Question: Please indicate a possible affordance area of the carrot that can be used for eating
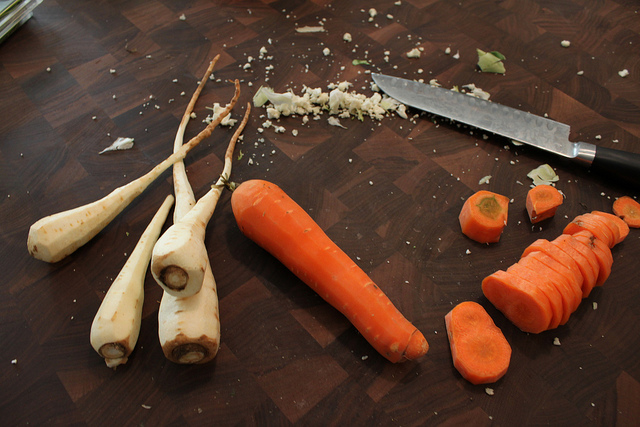
Answer: [448, 180.5, 634, 384.5]